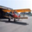
Label: airplane